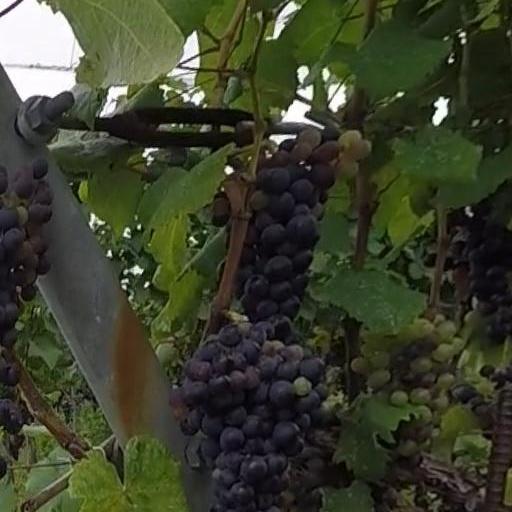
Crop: grape